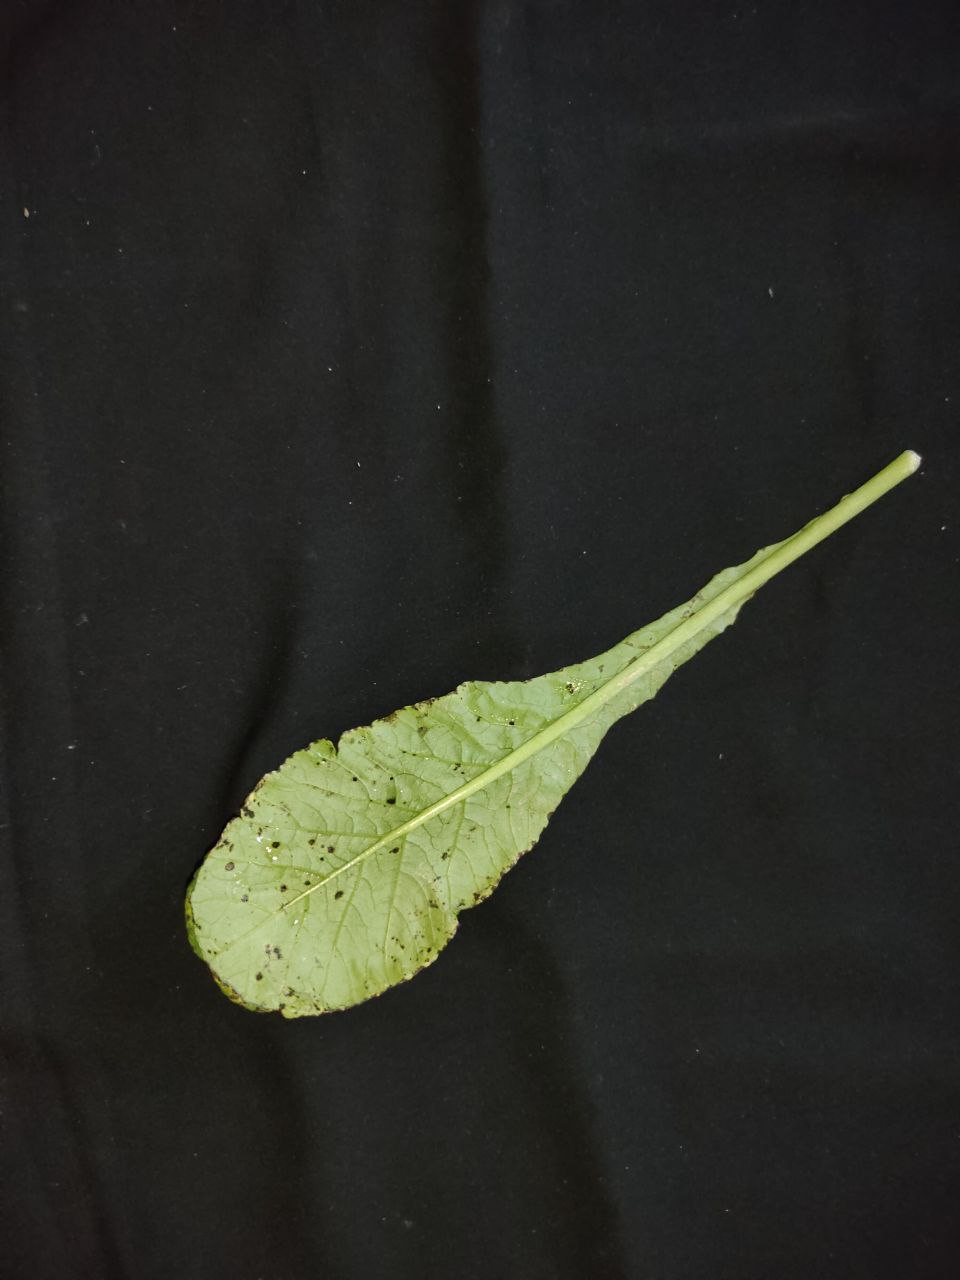
Label: Black leaf spot